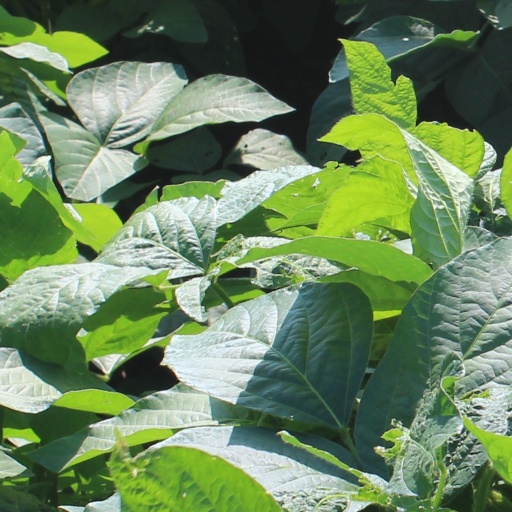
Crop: soybean